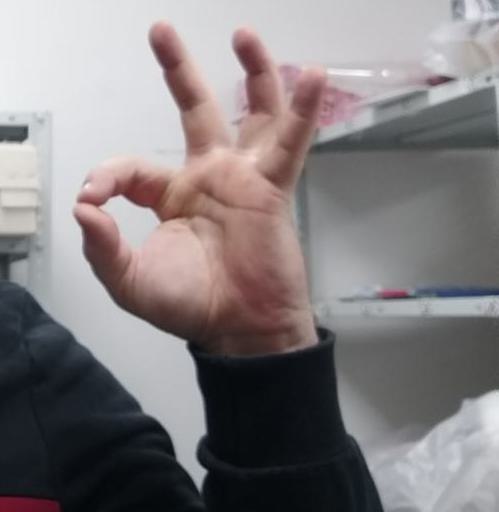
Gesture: ok